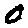
Label: 0